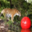
Label: tiger